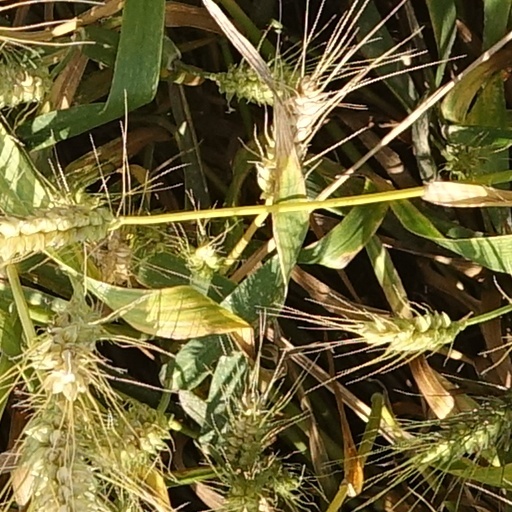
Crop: wheat